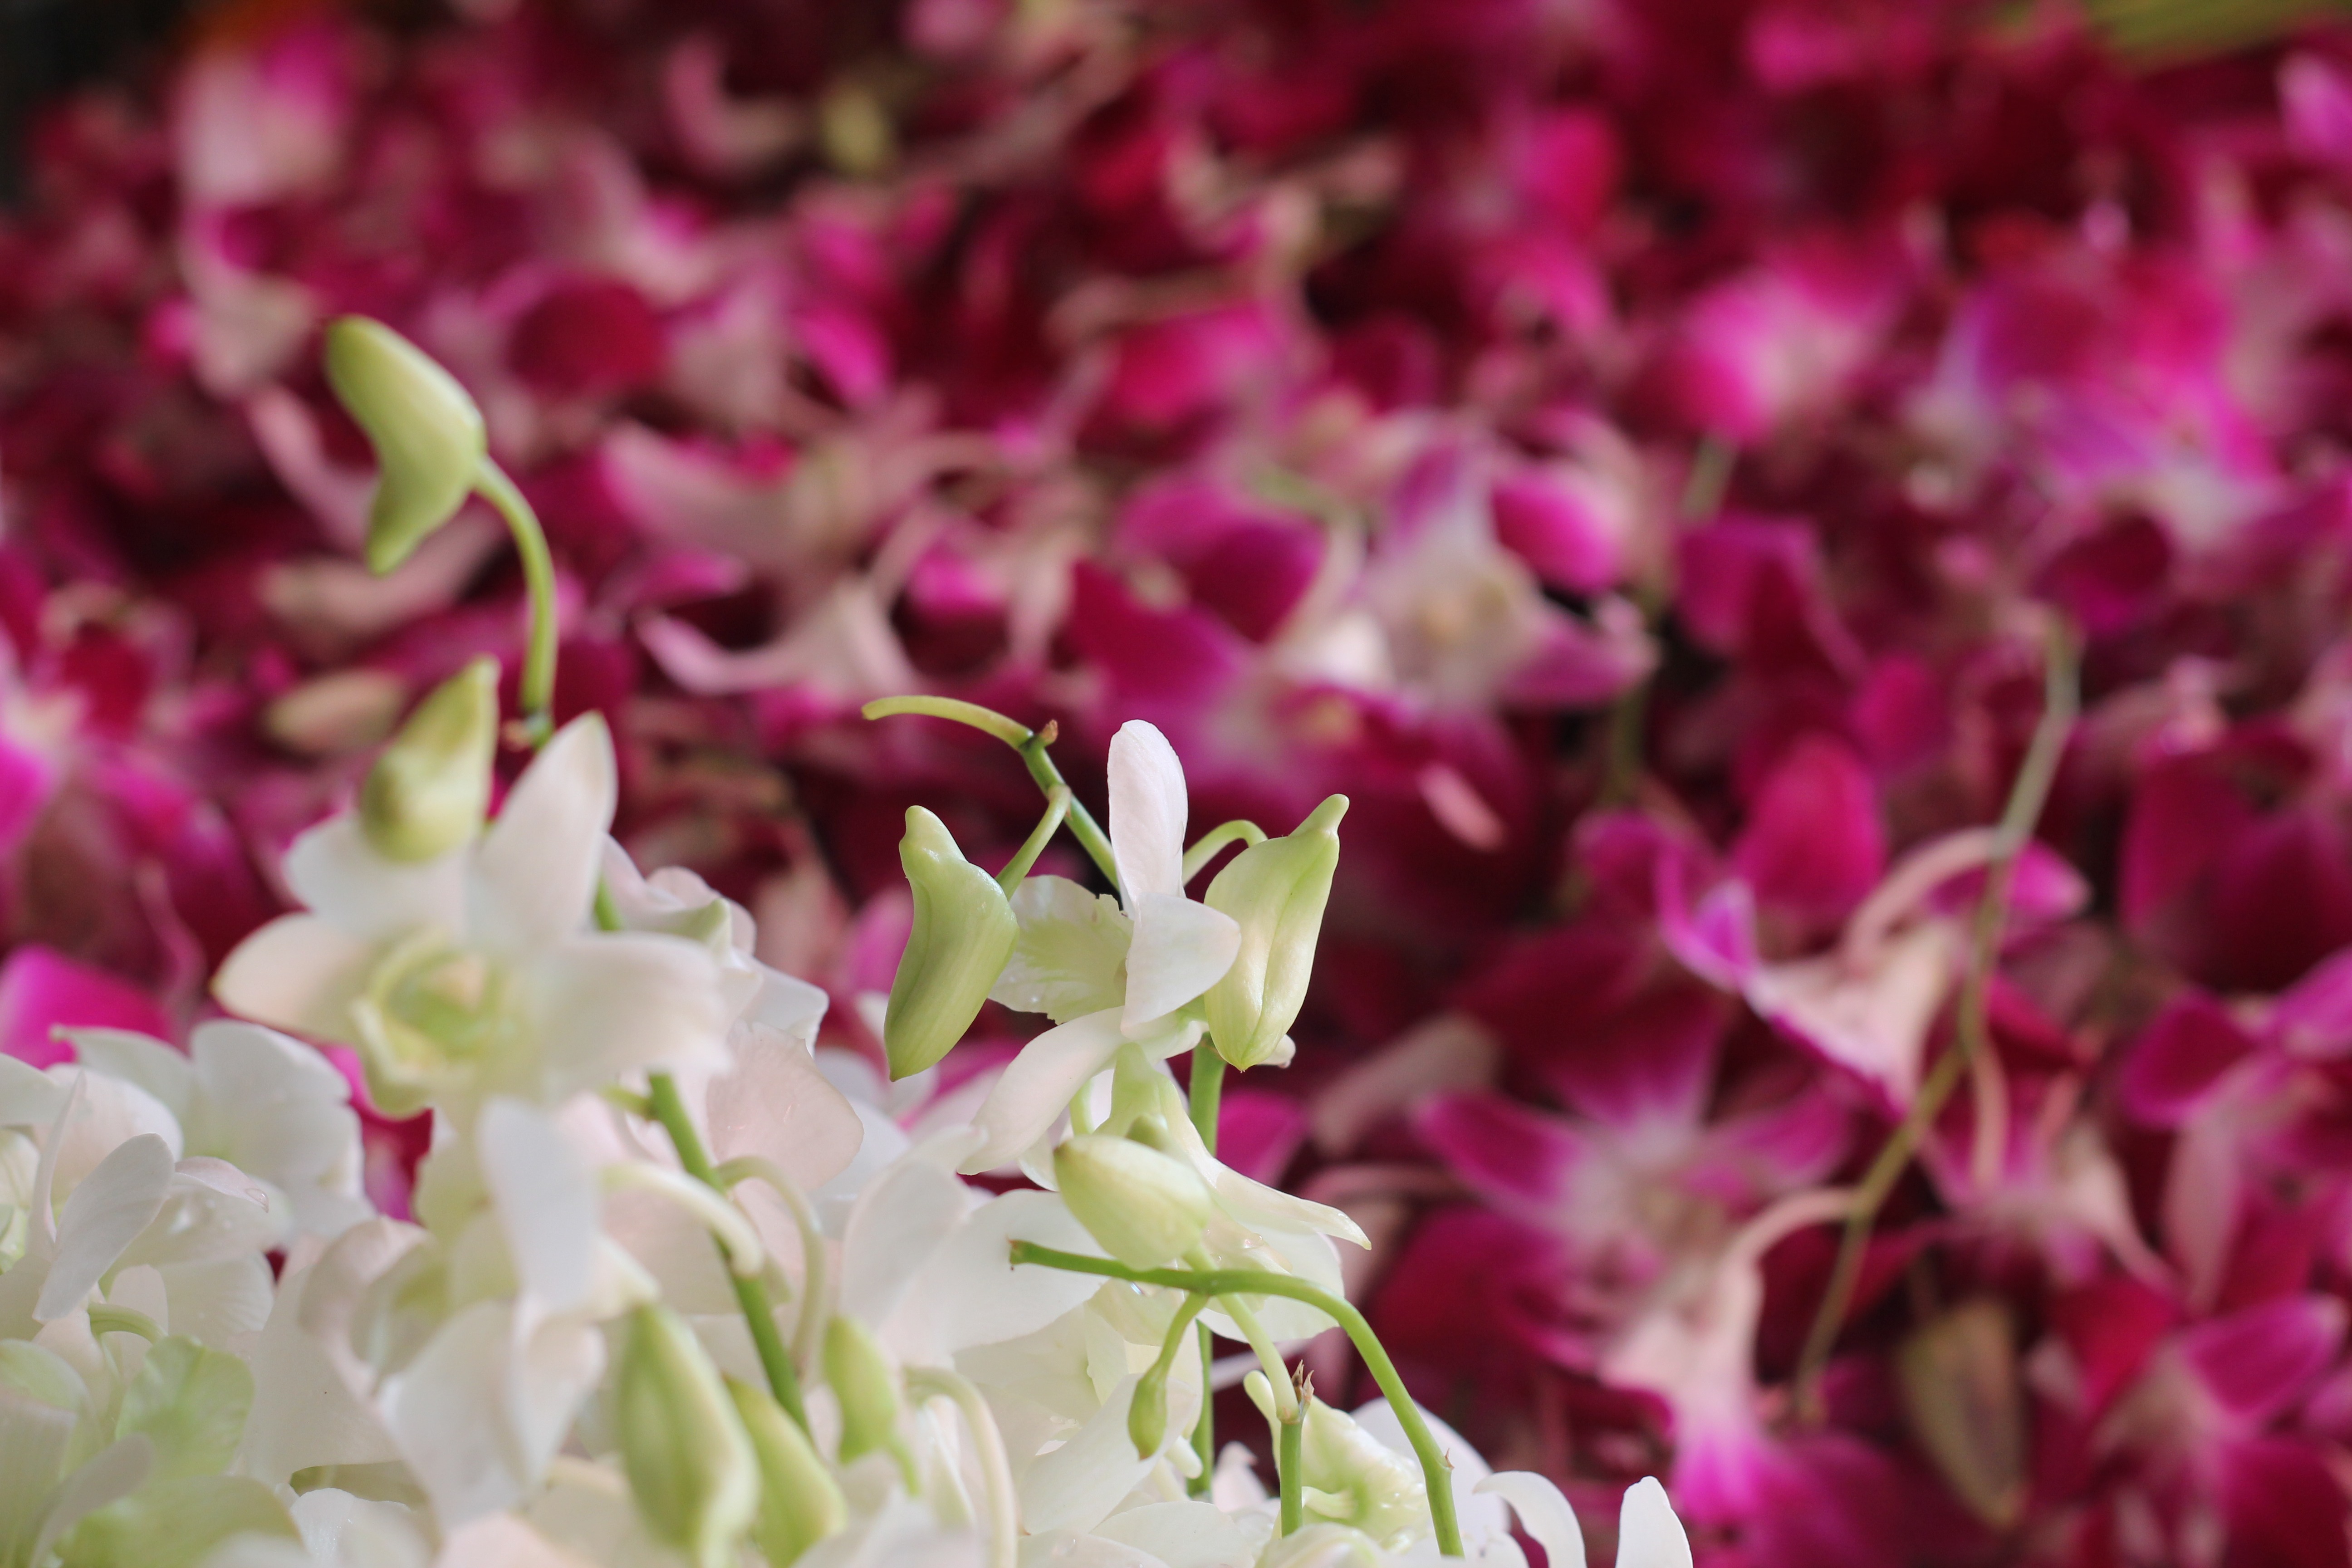
blossom, plant, white, leaf, flower, purple, petal, fresh, botany, pink, flora, thailand, flower market, shrub, orchids, macro photography, flowering plant, land plant